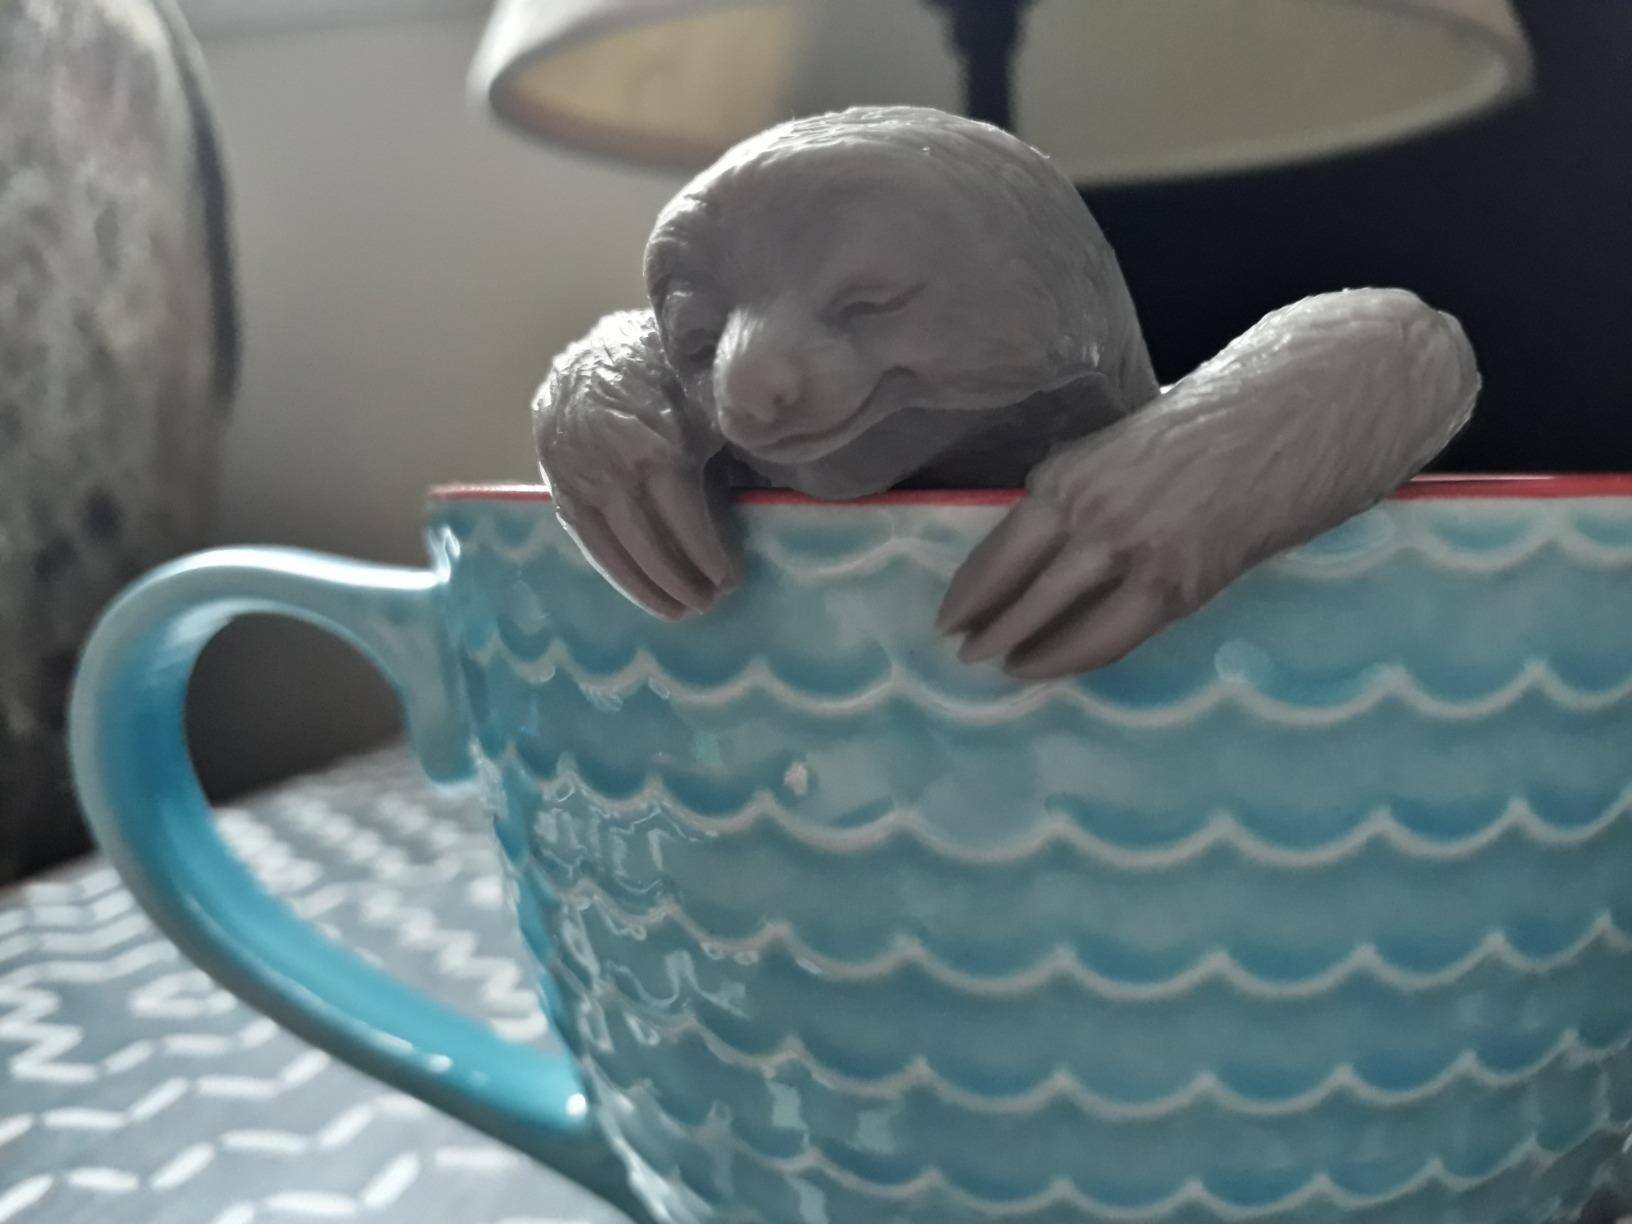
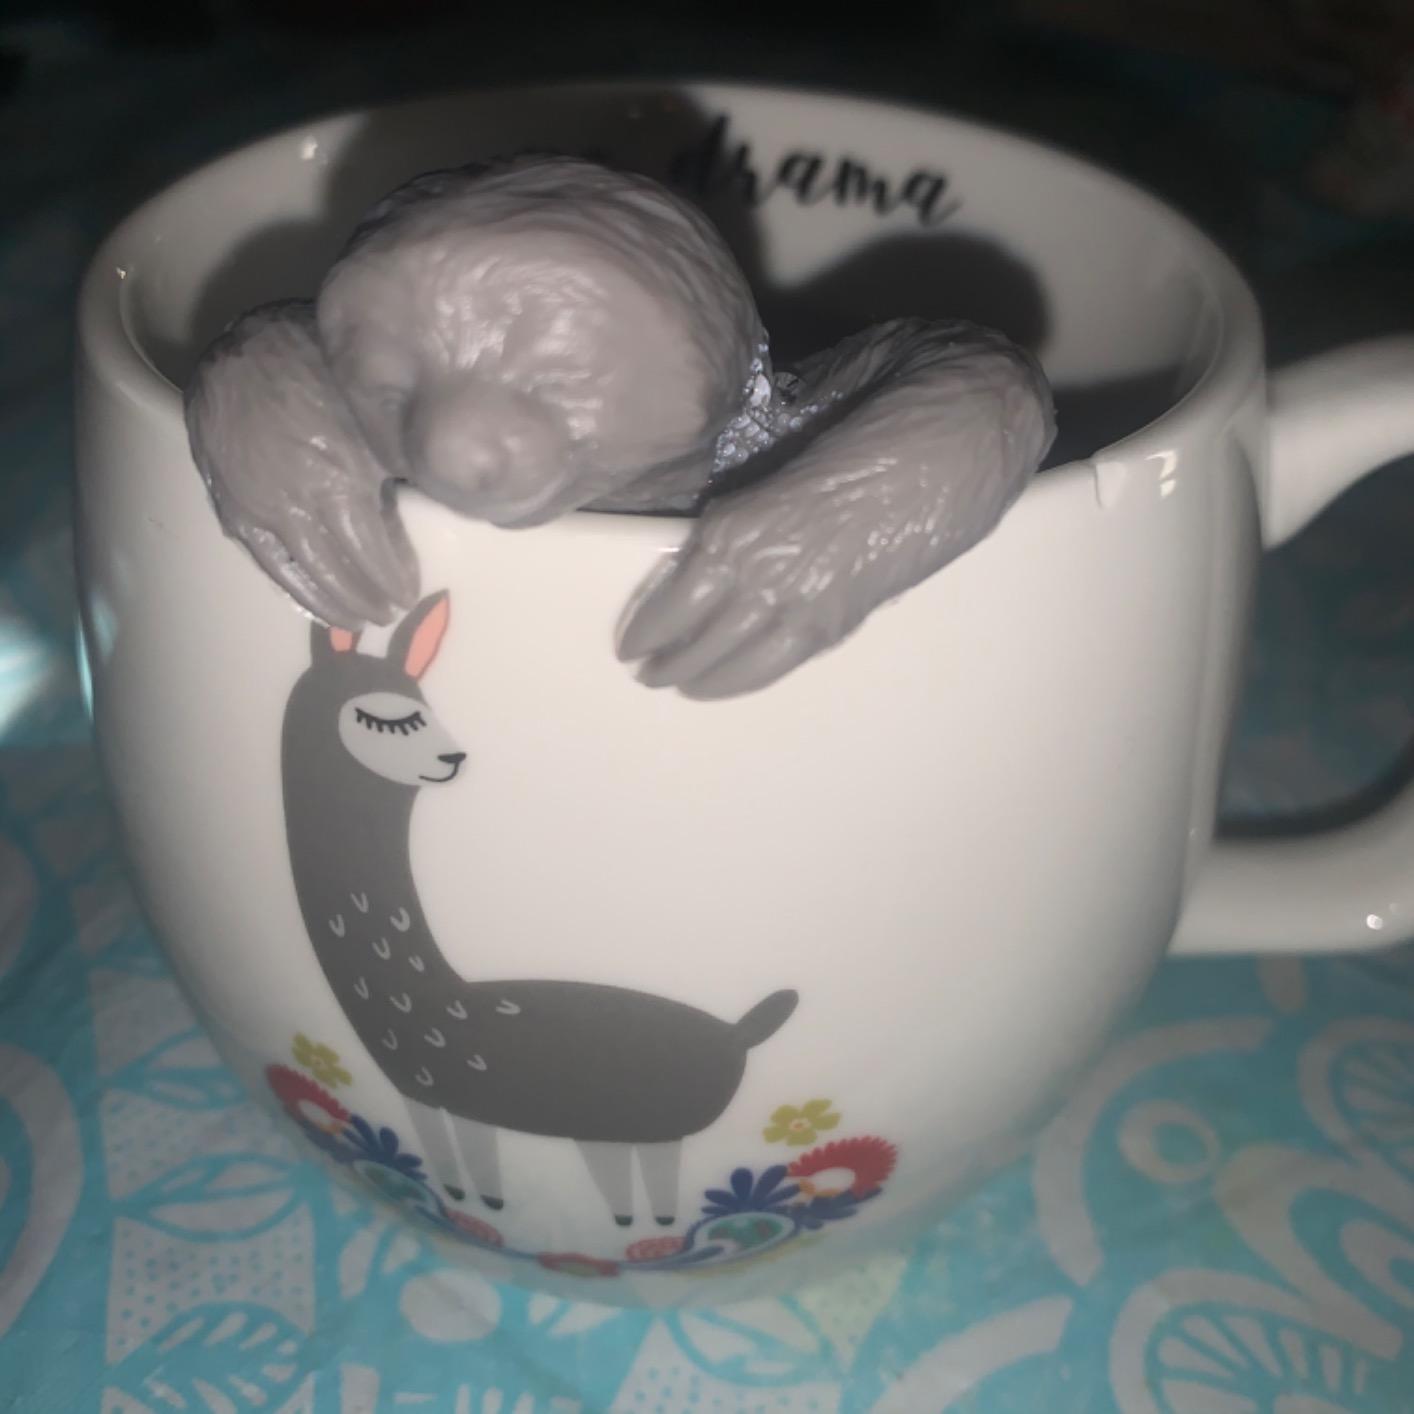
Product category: items_tea
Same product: yes